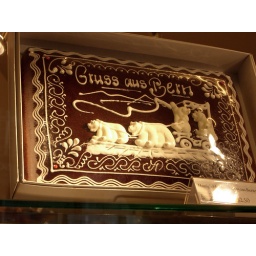
Cake in Bern bakery window with bear mascot theme.